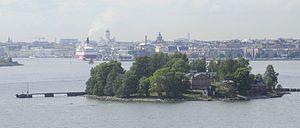
Lonna est une île de Suomenlinna à Helsinki en Finlande.